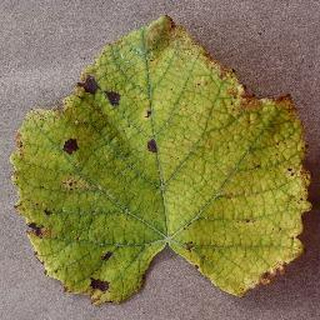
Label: grape_leaf_blight